Joseph Nall

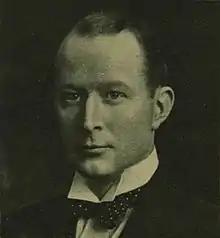
Nall in 1923

Sir Joseph Nall, 1st Baronet, DSO DL (24 August 1887 – 2 May 1958) was a British Conservative politician and industrialist.